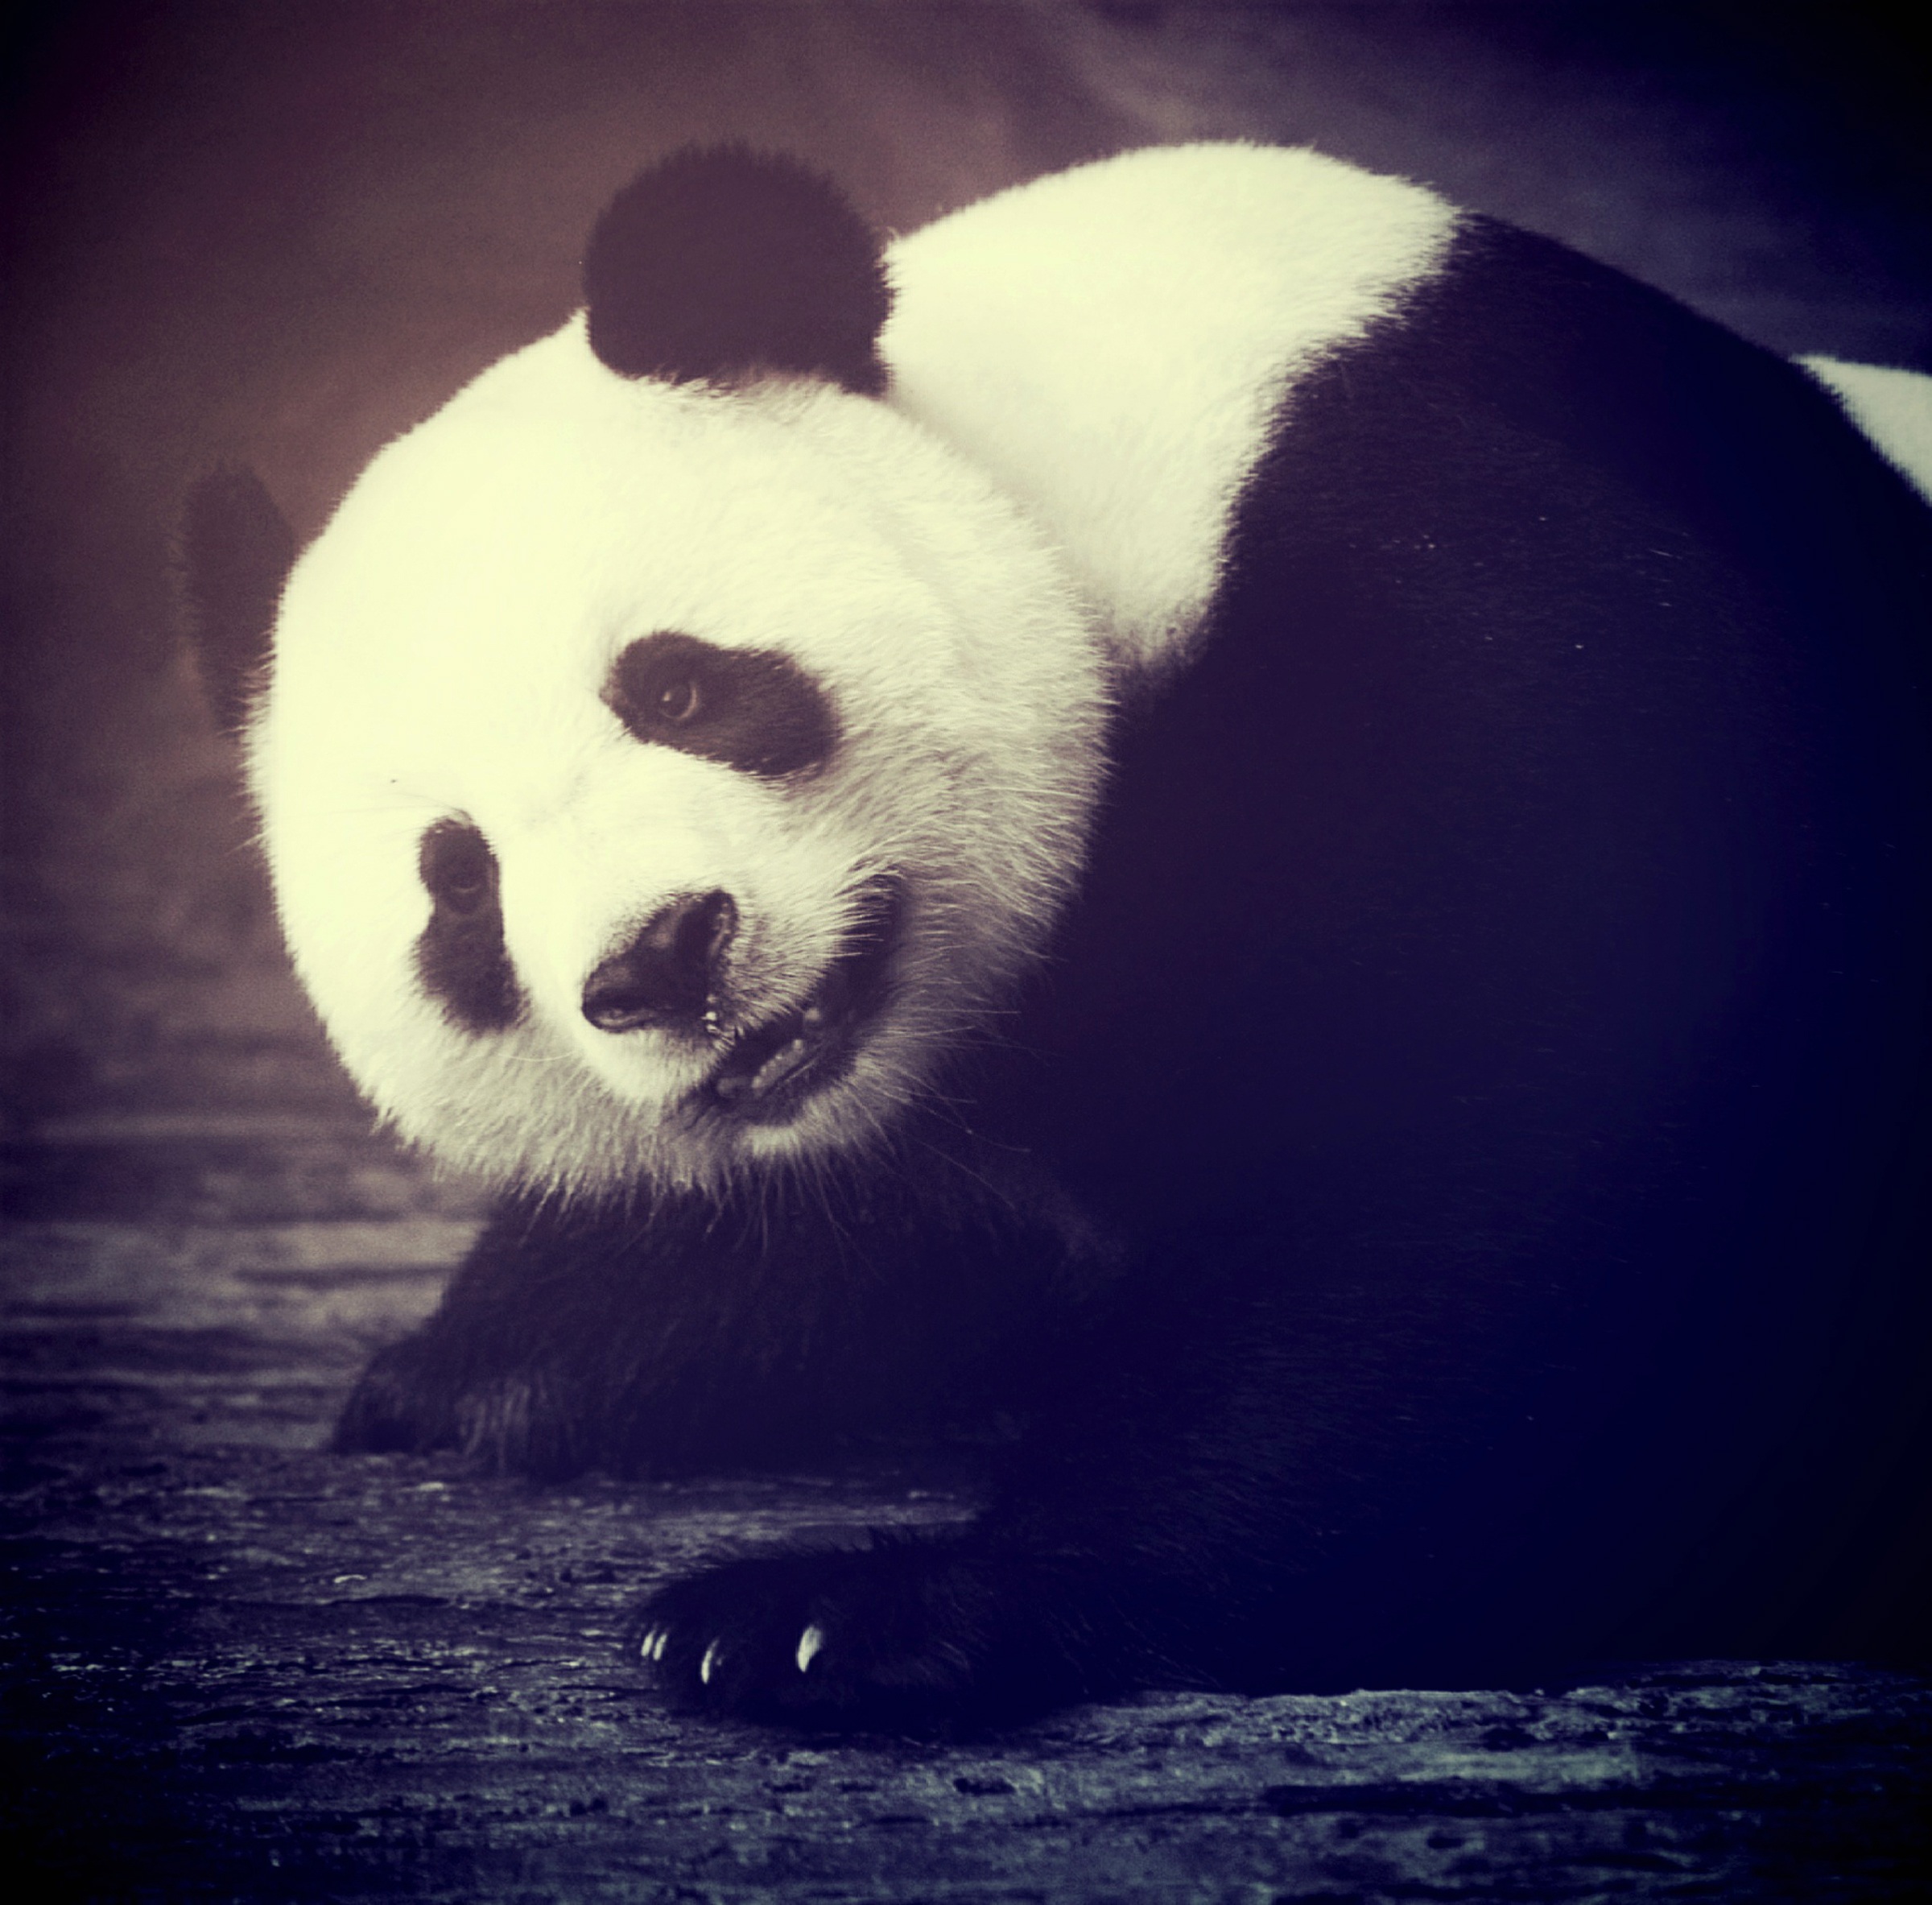
tree, nature, forest, grass, wilderness, white, animal, cute, tourist, travel, walk, asian, bear, wildlife, wild, zoo, fur, chinese, jungle, tropical, color, park, mammal, asia, darkness, black, monochrome, tourism, woods, eating, whiskers, fat, zoology, reserve, endangered, mammals, vertebrate, giant, big, special, chengdu, habitat, china, bamboo, species, oriental, rare, east, orient, hungry, whole, sichuan, giant panda, panda bear, endanger, wolong